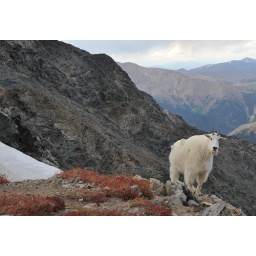
A mountain goat in the Colorado Rocky Mountains.